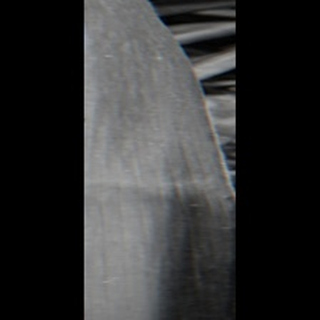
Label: sugarcane_mosaic